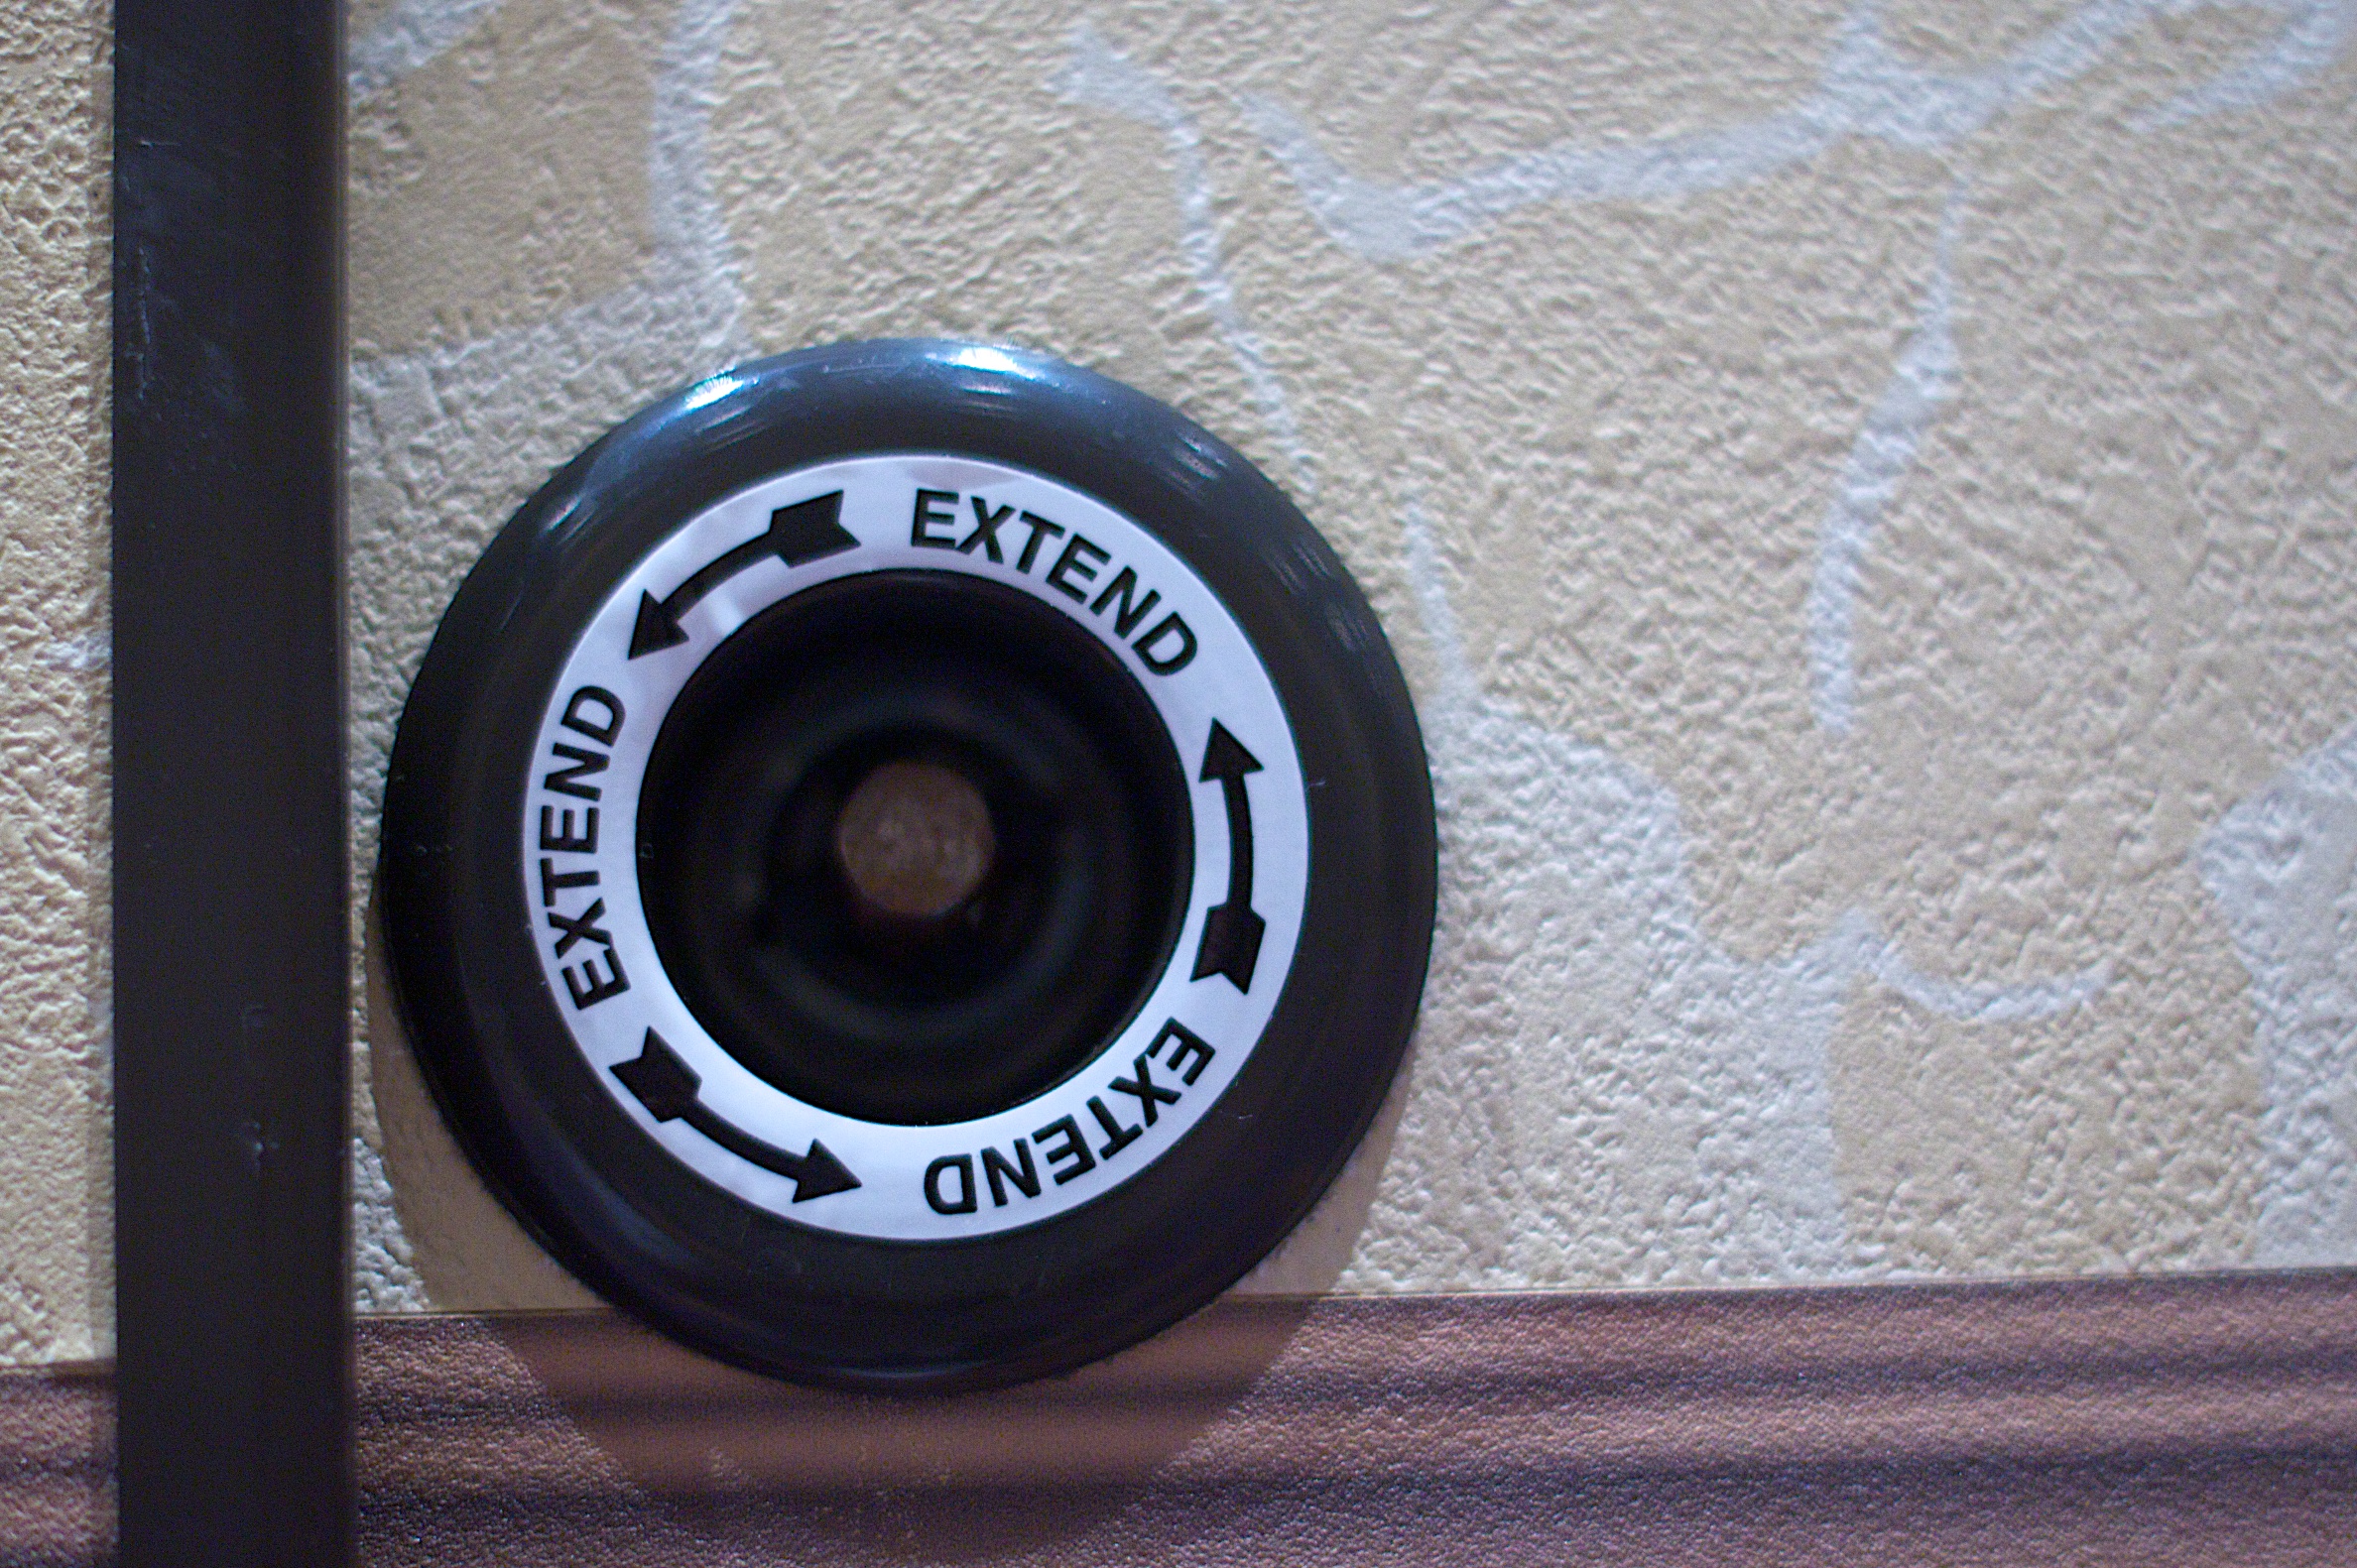
wheel, skateboard, spoke, tire, sports equipment, longboard, rim, nmc2010, skateboarding equipment and supplies, automotive tire